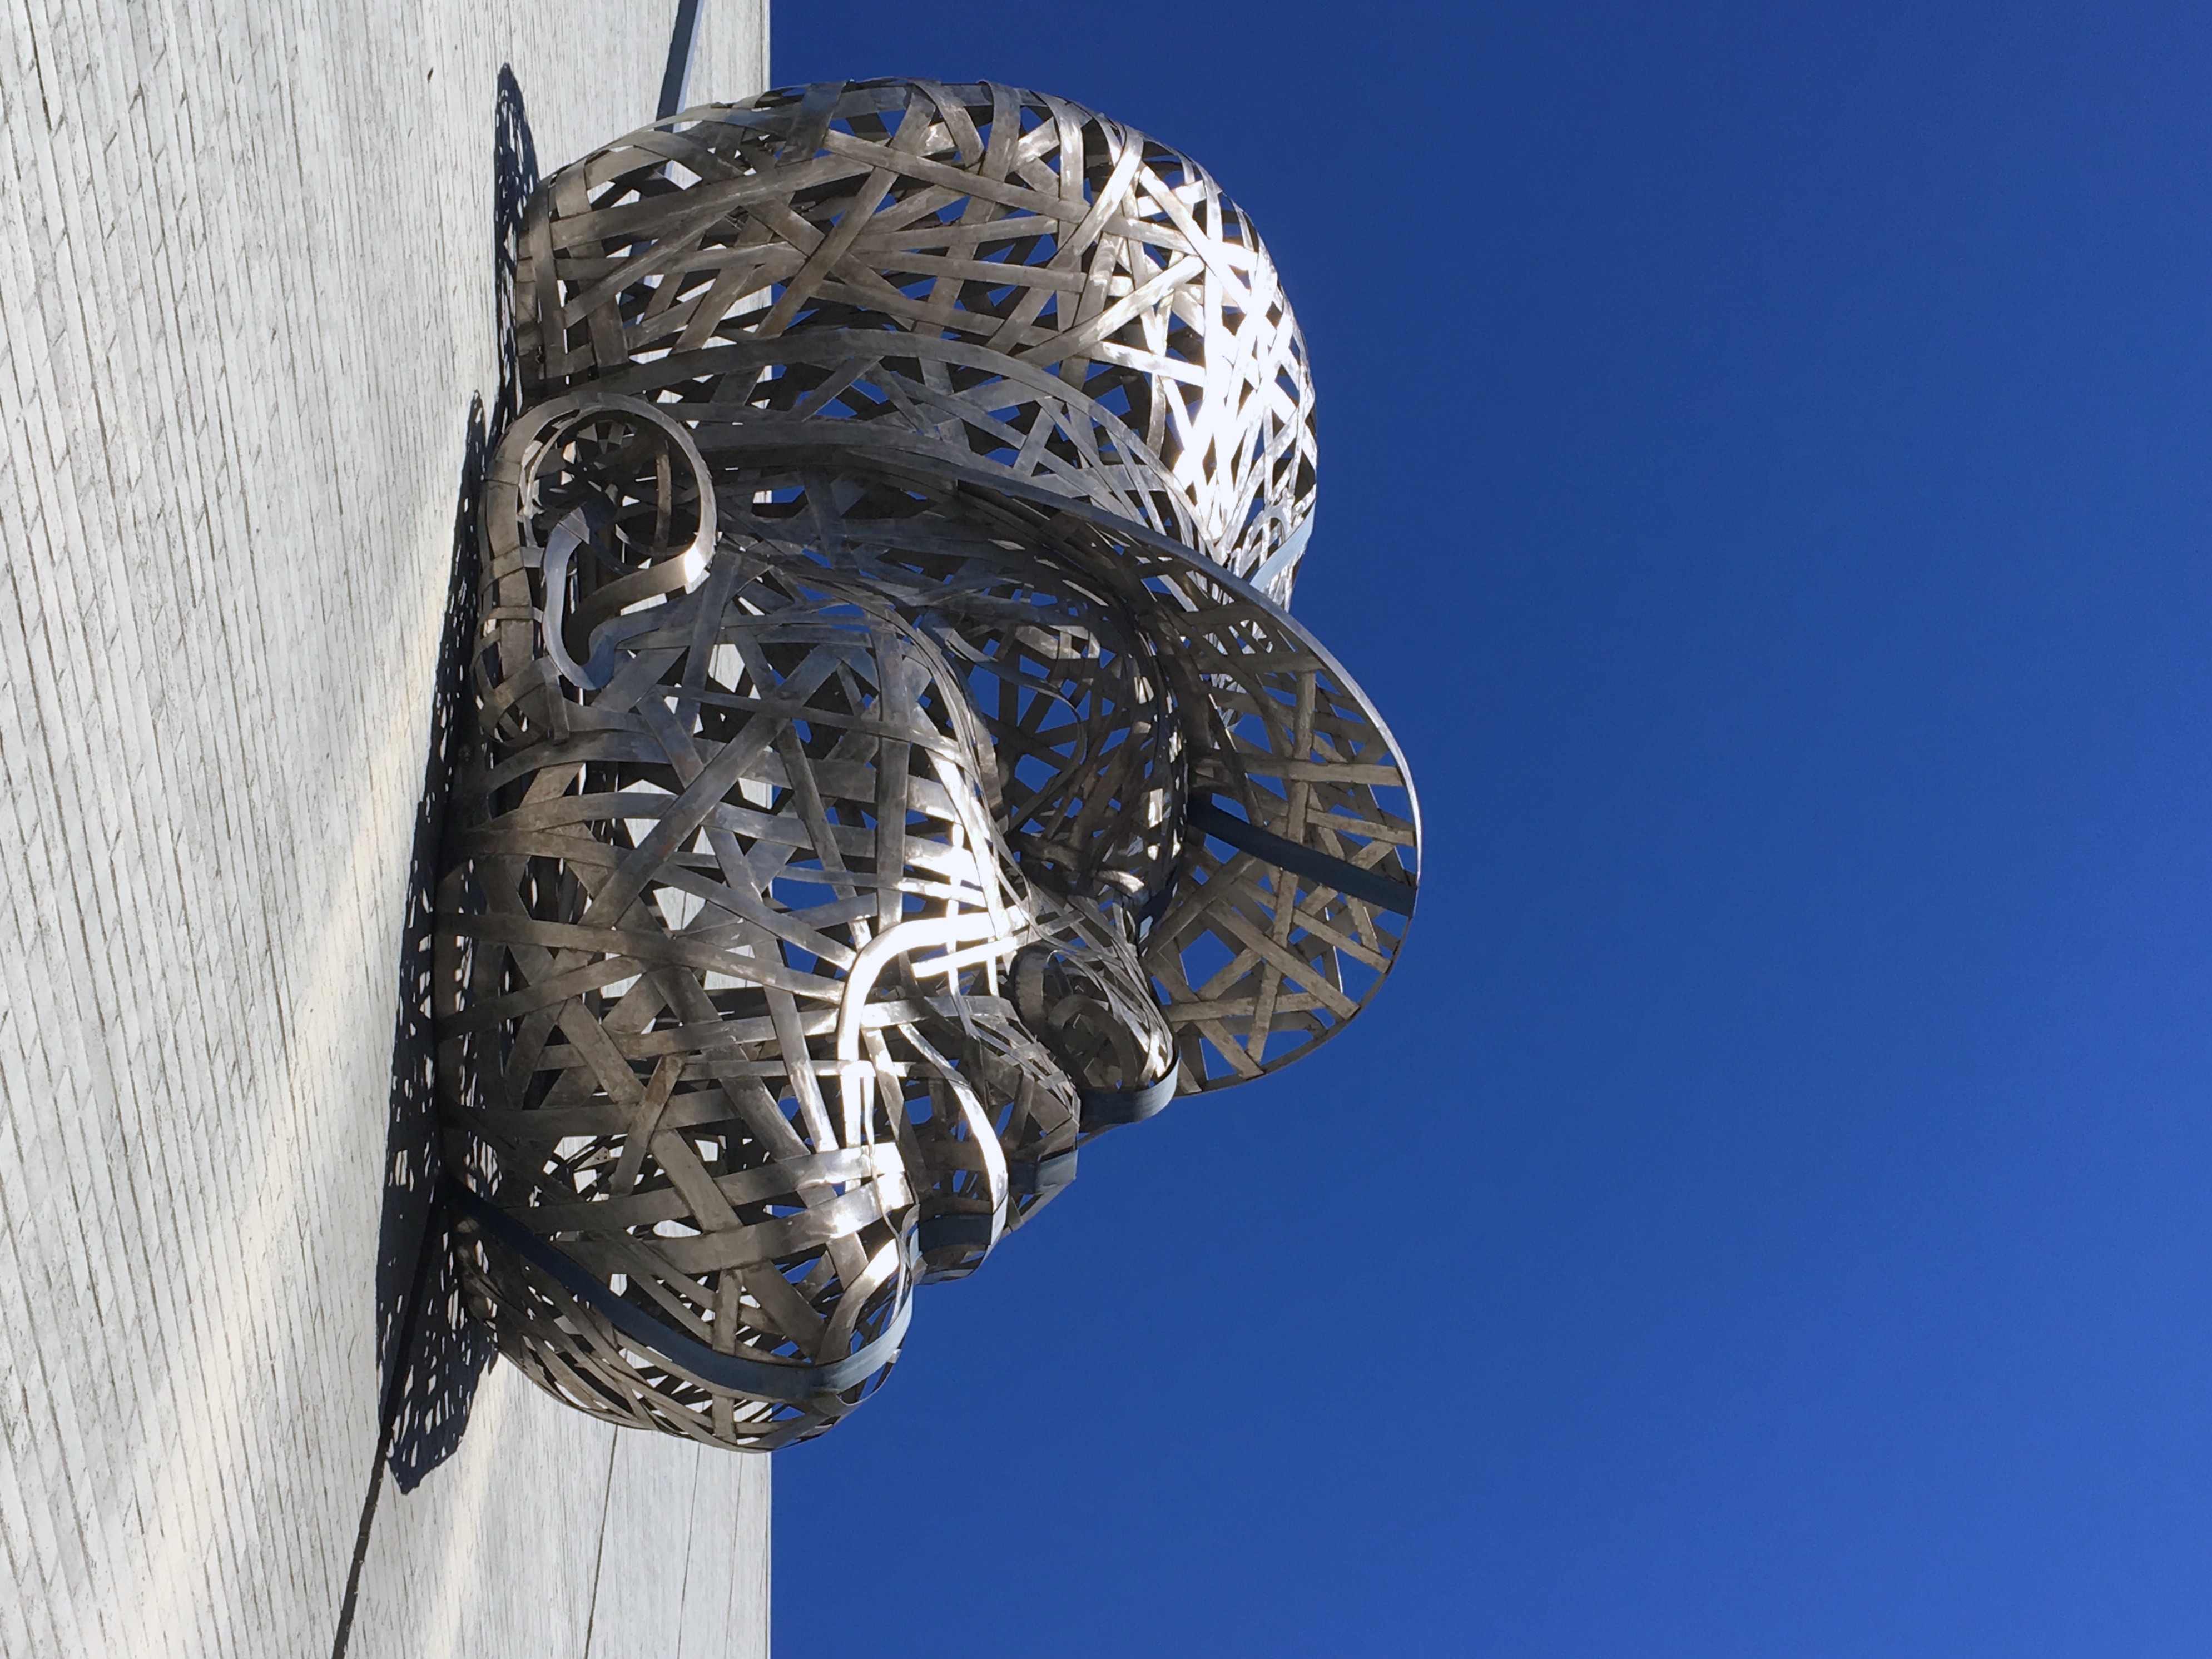
blue, lighting, sculpture, light fixture